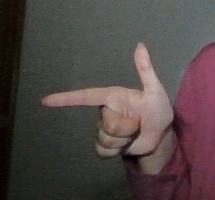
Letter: yaa